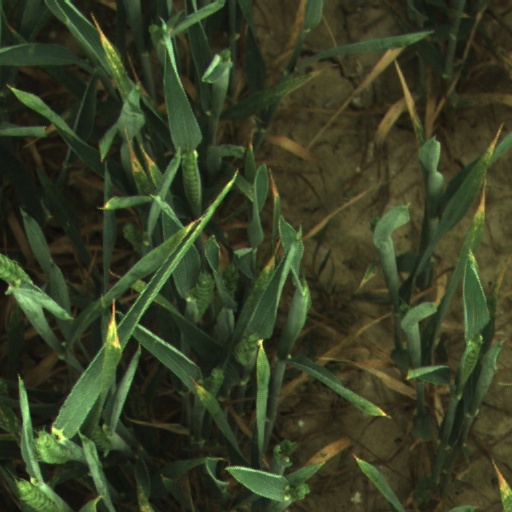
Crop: wheat